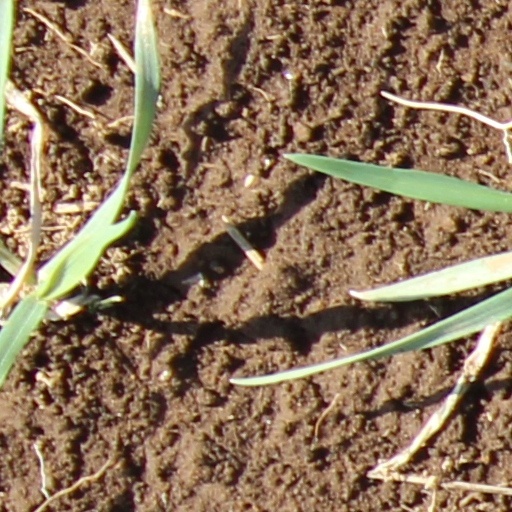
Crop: wheat